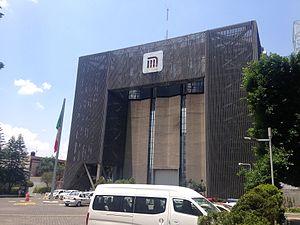
Le métro de Mexico est un des moyens de transport en commun de l'agglomération de Mexico capitale du Mexique. En 2004, le métro de Mexico a transporté environ 3,9 millions de passagers par jour. Il comporte 200,88 km de lignes. Il y a aussi une ligne de métro léger dans le sud de la ville qui fait 13 km de long et comporte 18 stations.